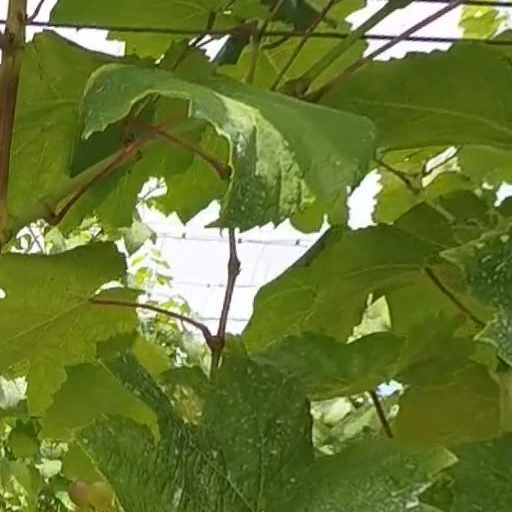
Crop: grape